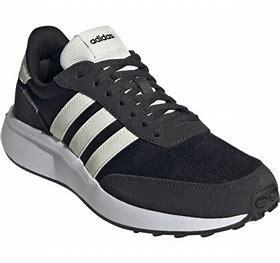
Brand: Adidas
Model: Run 70S